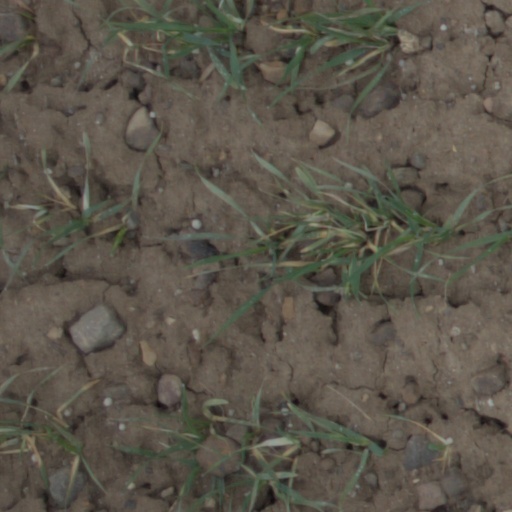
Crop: wheat